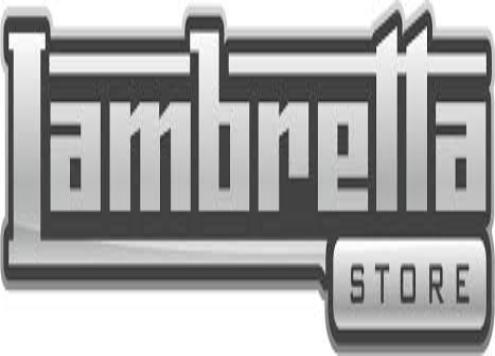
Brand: lambretta
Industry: Transportation